1942 (board game)

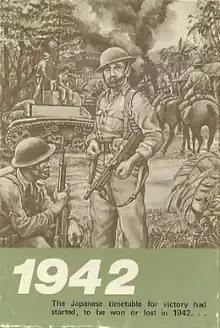
Game box cover, 1978

1942 is a board wargame published by Game Designers Workshop (GDW) in 1978 that is a strategic simulation of Japan's invasion of the Philippines, Indonesia, and Indochina in 1942.